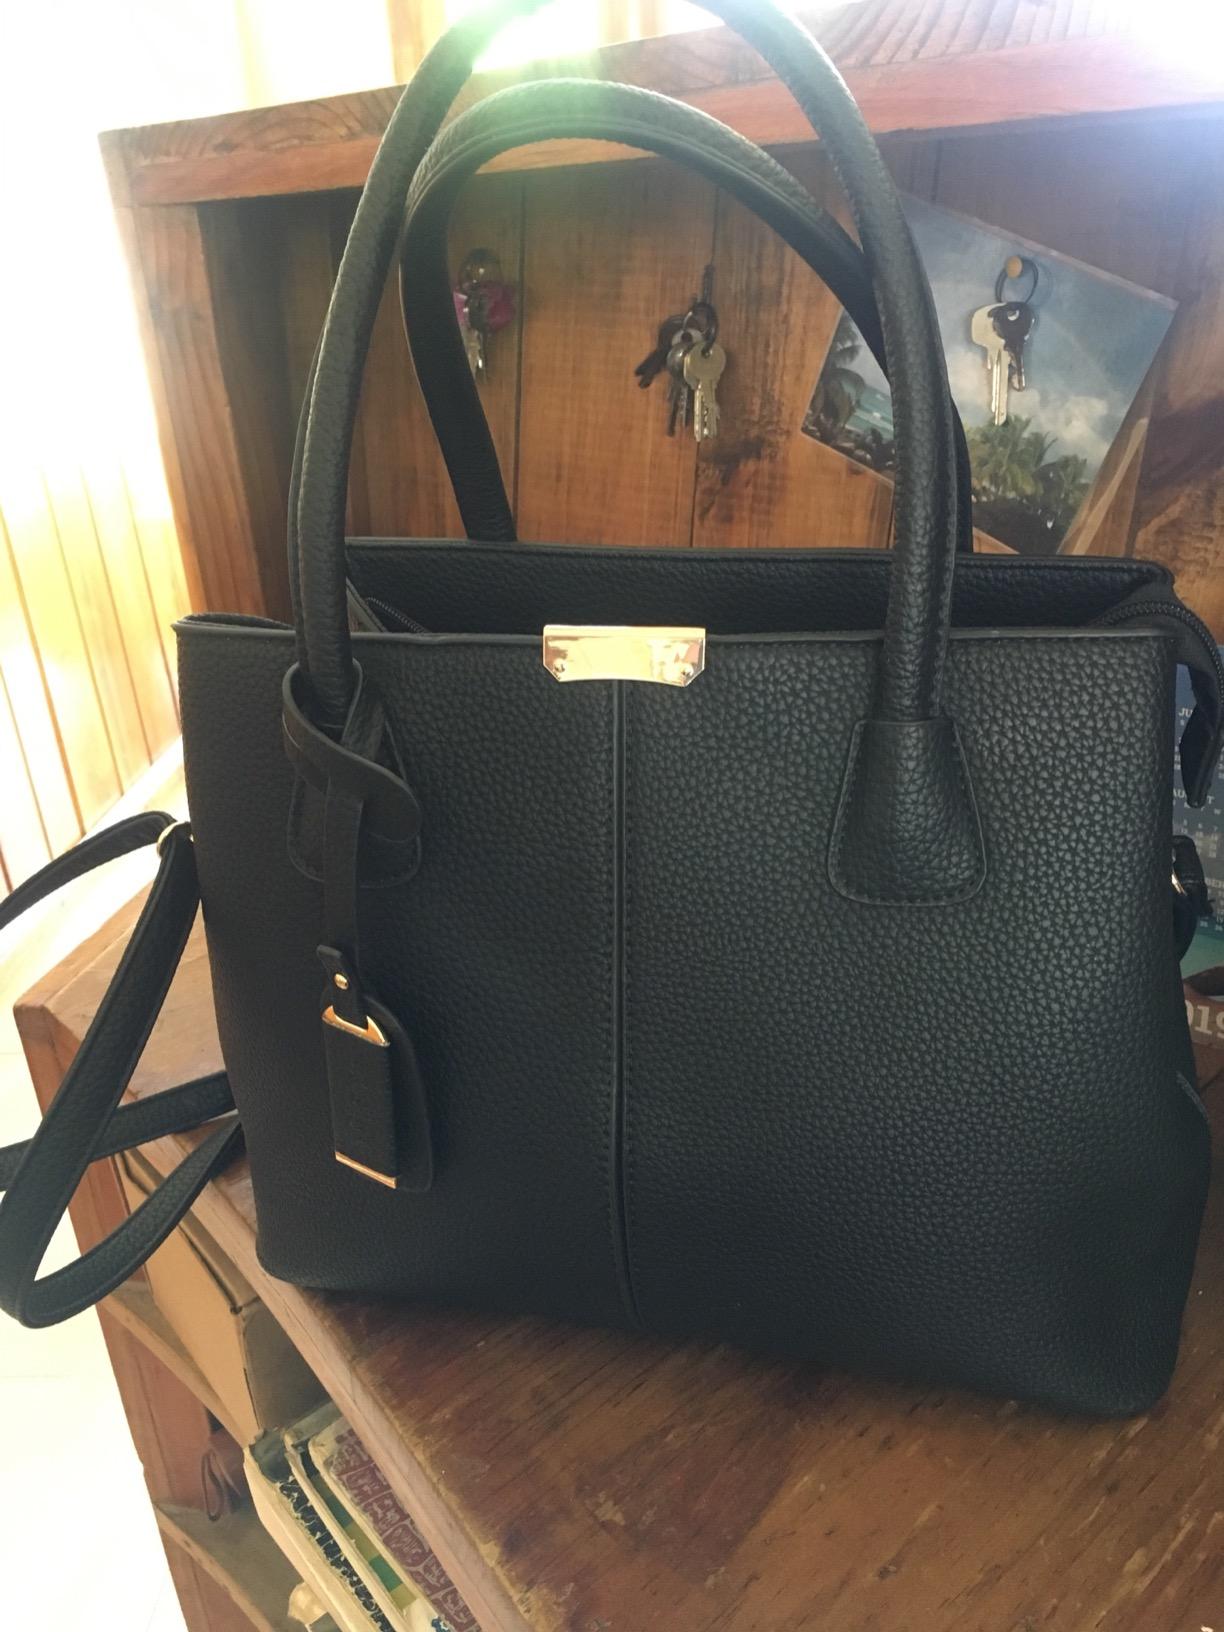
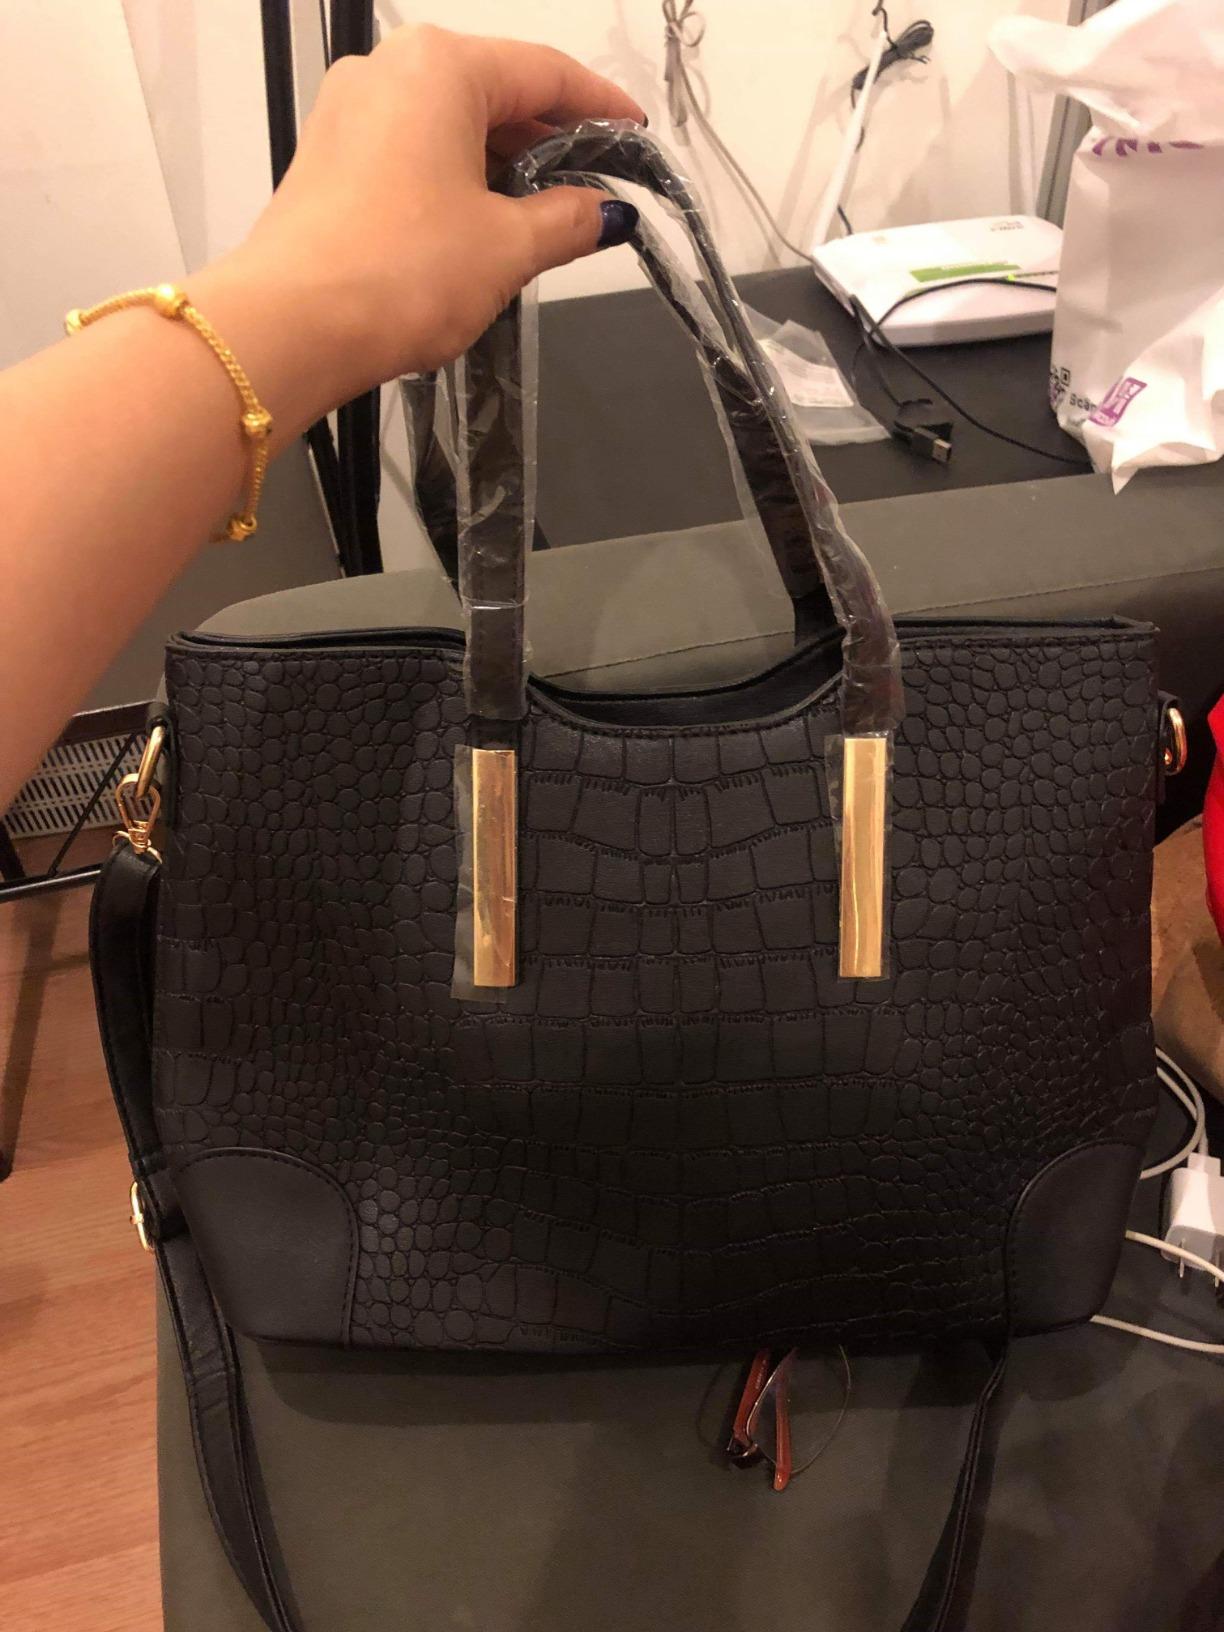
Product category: accessories_handbag
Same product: no